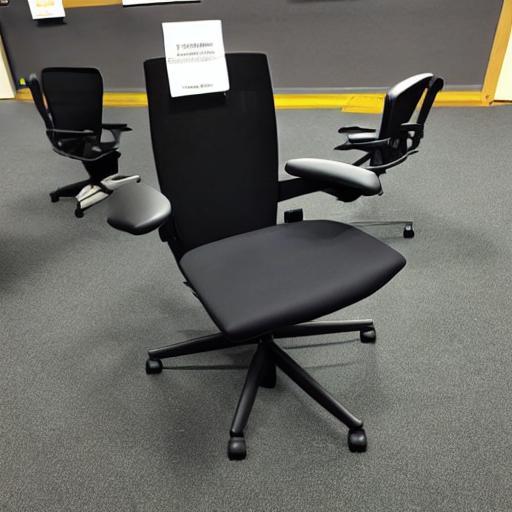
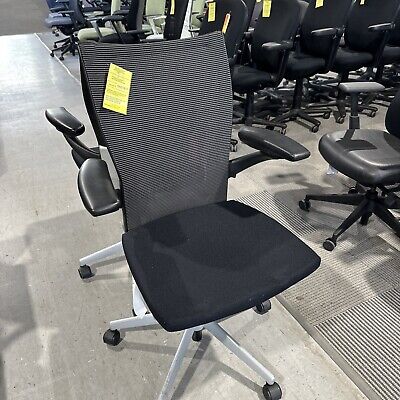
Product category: items_chair
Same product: no